Time in Finland

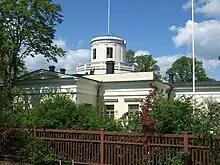
The Helsinki University Observatory, where Finland's local mean time was measured

Finland uses Eastern European Time (EET) during the winter as standard time and Eastern European Summer Time (EEST) during the summer as daylight saving time. EET is two hours ahead of coordinated universal time and EEST is three hours ahead of coordinated universal time. Finland adopted EET on 30 April 1921, and has observed daylight saving time in its current alignment since 1981 by advancing the clock forward one hour at 3:00 am EET on the last Sunday in March and back at 4:00 am EET on the last Sunday in October, doing so an hour earlier for the first two years.